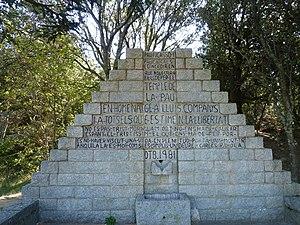
Vue détaillée du mémorial Lluís Companys au Coll de Manrella, Agullana (Haut-Ampurdan, Gérone, Catalogne, Espagne) This is a photo of a building indexed in the Catalan heritage register as Bé Cultural d'Interès Local (BCIL) under the reference IPA-38871.